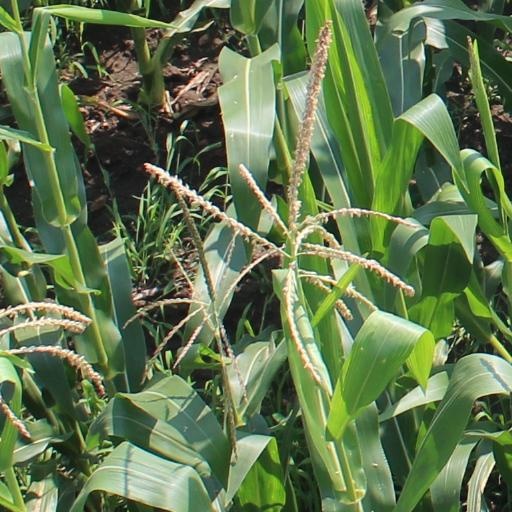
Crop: maize; corn